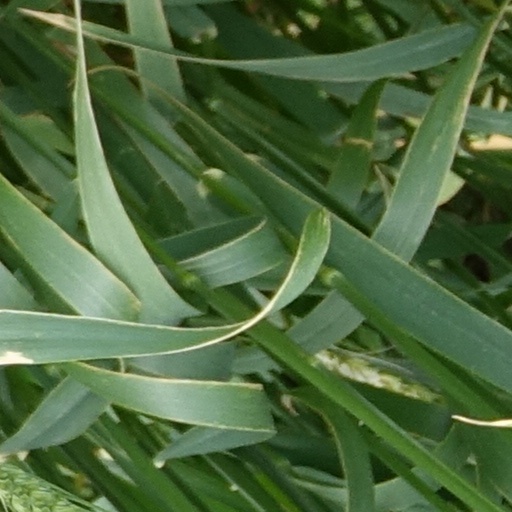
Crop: wheat